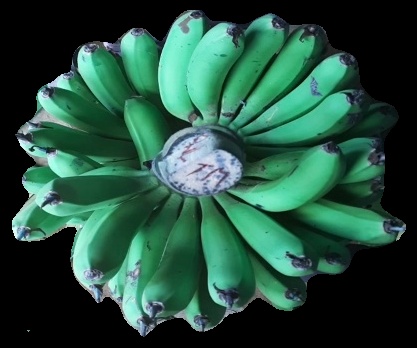
Variety: pachbale
Grade: grade1